Portuguese Macau

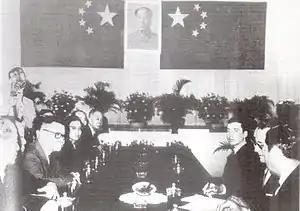
The Portuguese governor of Macau signing a statement of personal apology under a portrait of Mao Zedong.

On 26 March 1887, the Lisbon Protocol was signed, in which China recognised the "perpetual occupation and government of Macao" by Portugal who in turn, agreed never to surrender Macau to a third party without Chinese agreement. This was reaffirmed in the Treaty of Peking on 1 December. A growing nationalist movement in China voiced disapproval of the treaty and questioned its validity. Although the Nationalist (Kuomintang) government in China vowed to abrogate the "unequal treaties", Macau's status remained unchanged.